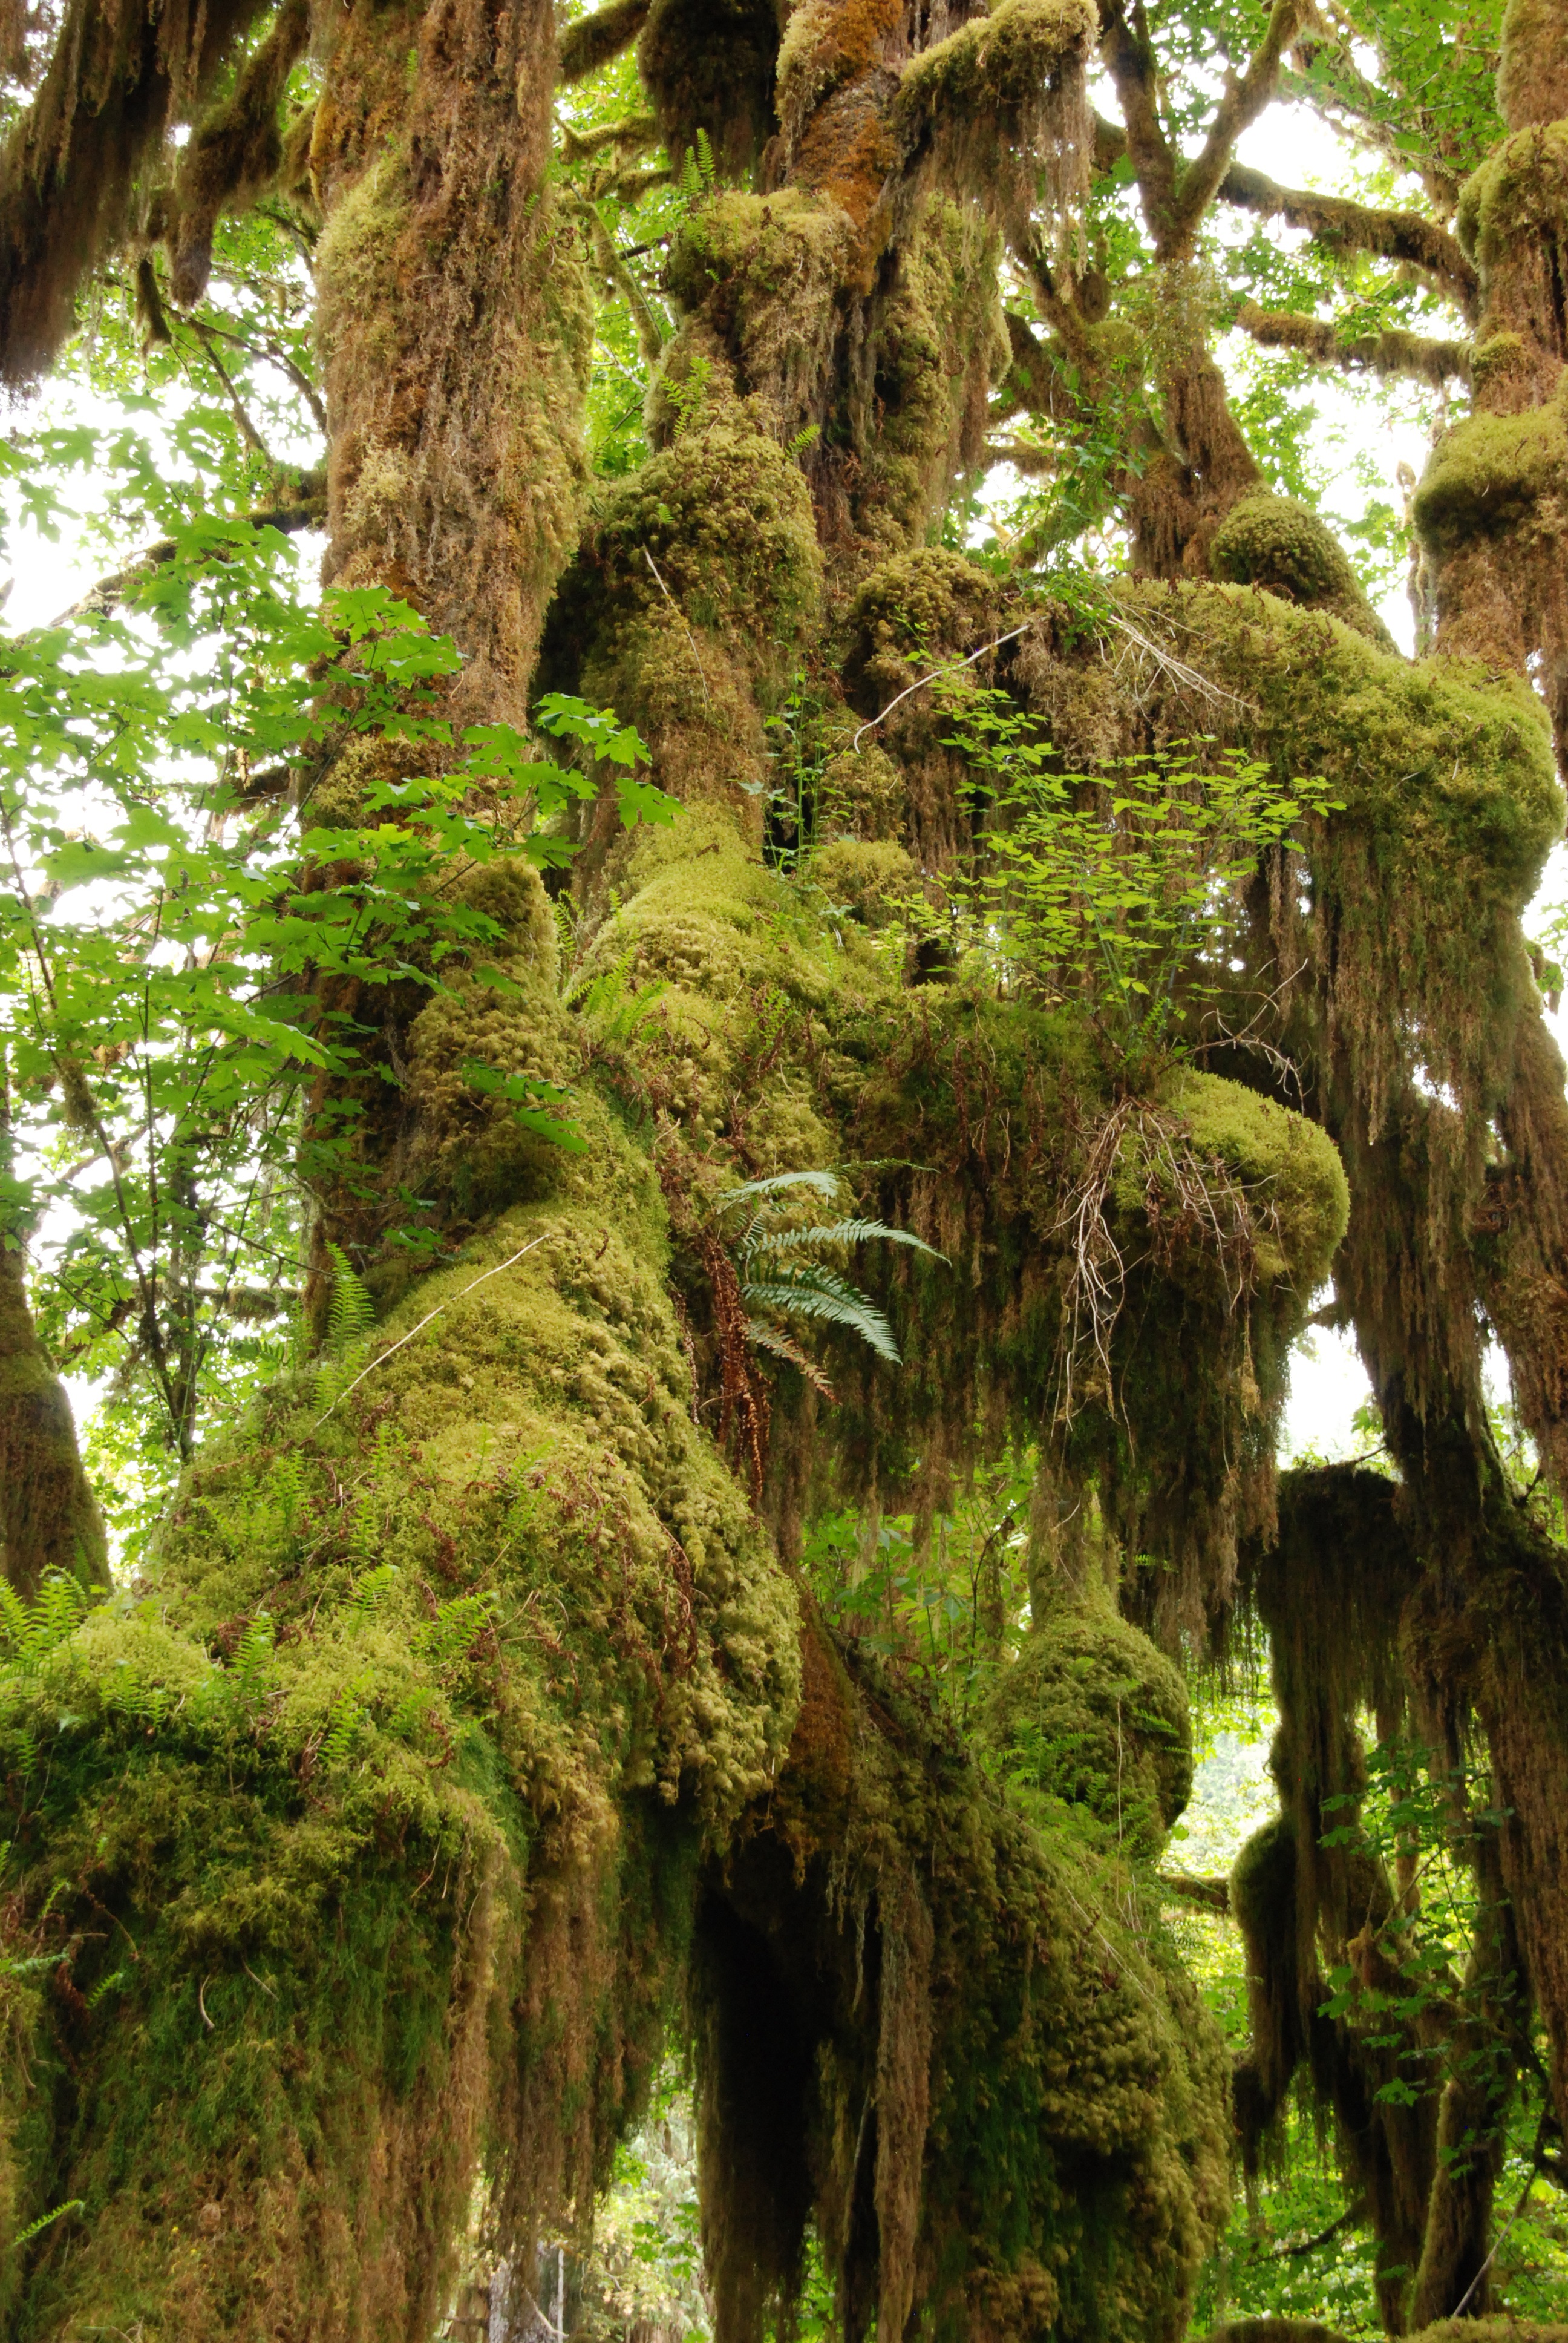
tree, nature, forest, branch, plant, flower, wet, trunk, moss, formation, green, jungle, botany, flora, vegetation, rainforest, deciduous, woodland, habitat, ecosystem, north america, washington state, biome, hoh rainforest, old growth forest, natural environment, woody plant, land plant